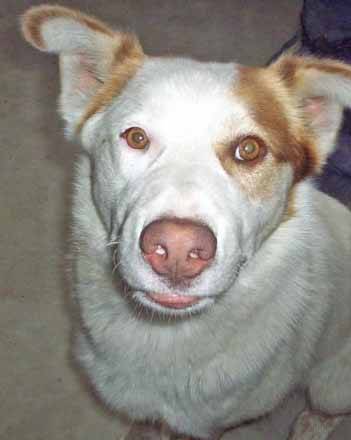
Label: dog